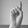
ASL letter: D